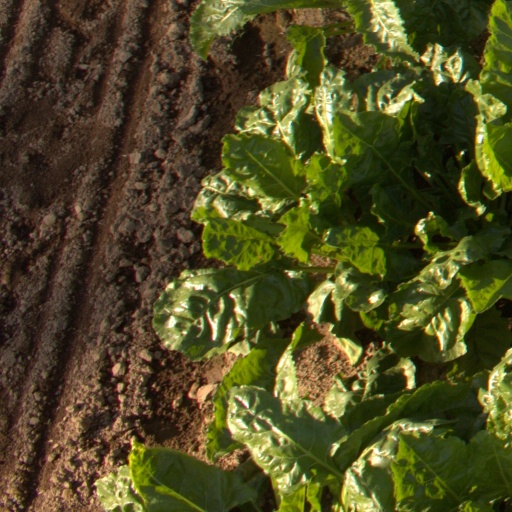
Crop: sugar beet